Miss America's Outstanding Teen 2006

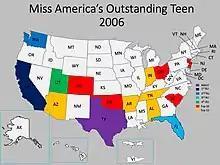
Miss America's Outstanding Teen 2006 Participants and Results

Miss America's Outstanding Teen 2006 was the first Miss America's Outstanding Teen pageant, held at the Linda Chapin Theater in the Orange County Convention Center in Orlando, Florida on August 20, 2005.